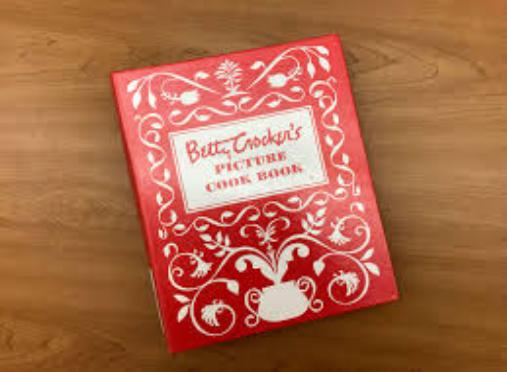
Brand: Betty Crocker
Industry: Clothes